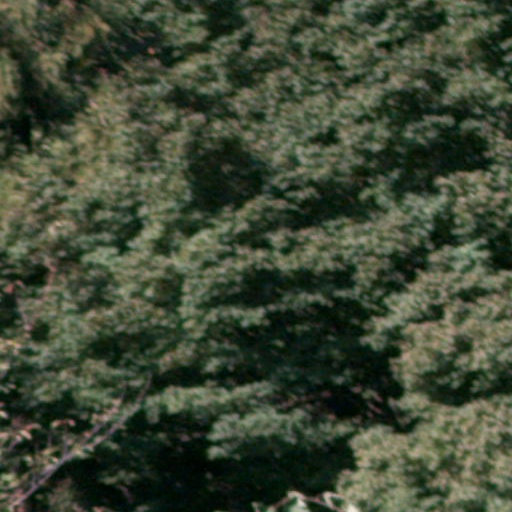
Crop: cassava